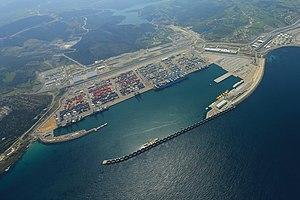
vue aérienne du complexe portuaire Tanger Med.
BESIX Group SA est un groupe de construction basé à Bruxelles. Actif depuis 1909, BESIX est présent en Europe, au Moyen-Orient, en Océanie, en Afrique, en Amérique du Nord et en Asie.